Adiós problemas

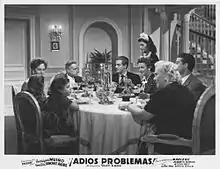
Promotional photo

Adiós problemas (English language: Goodbye problems) is a 1955 Argentine romantic drama film directed by Kurt Land and written by Abel Santacruz. The film starred Enrique Muiño and Amalia Sánchez Ariño.